Chamseddine Dhaouadi

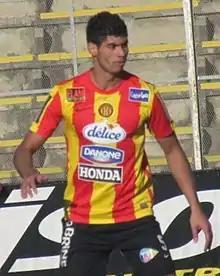
Dohaouadi with Espérance de Tunis in 2016

Chamseddine Dhaouadi is a Tunisian retired football player.